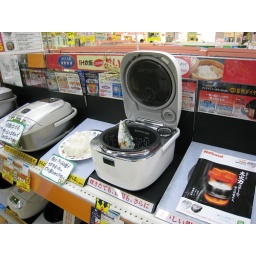
a plastic fish in a rice cooker at deo deo